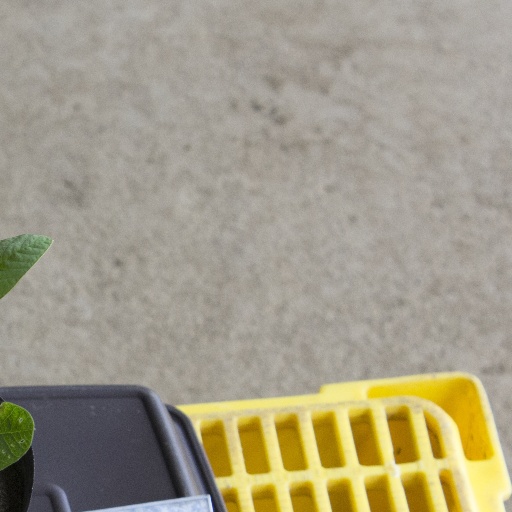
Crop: soybean